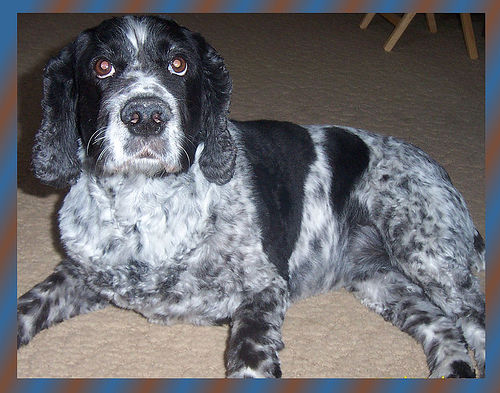
Animal: dog
Breed: english_cocker_spaniel